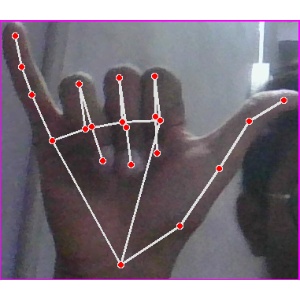
अक्षर: य